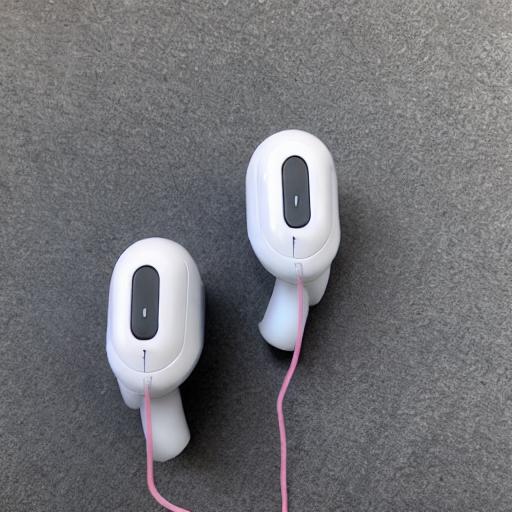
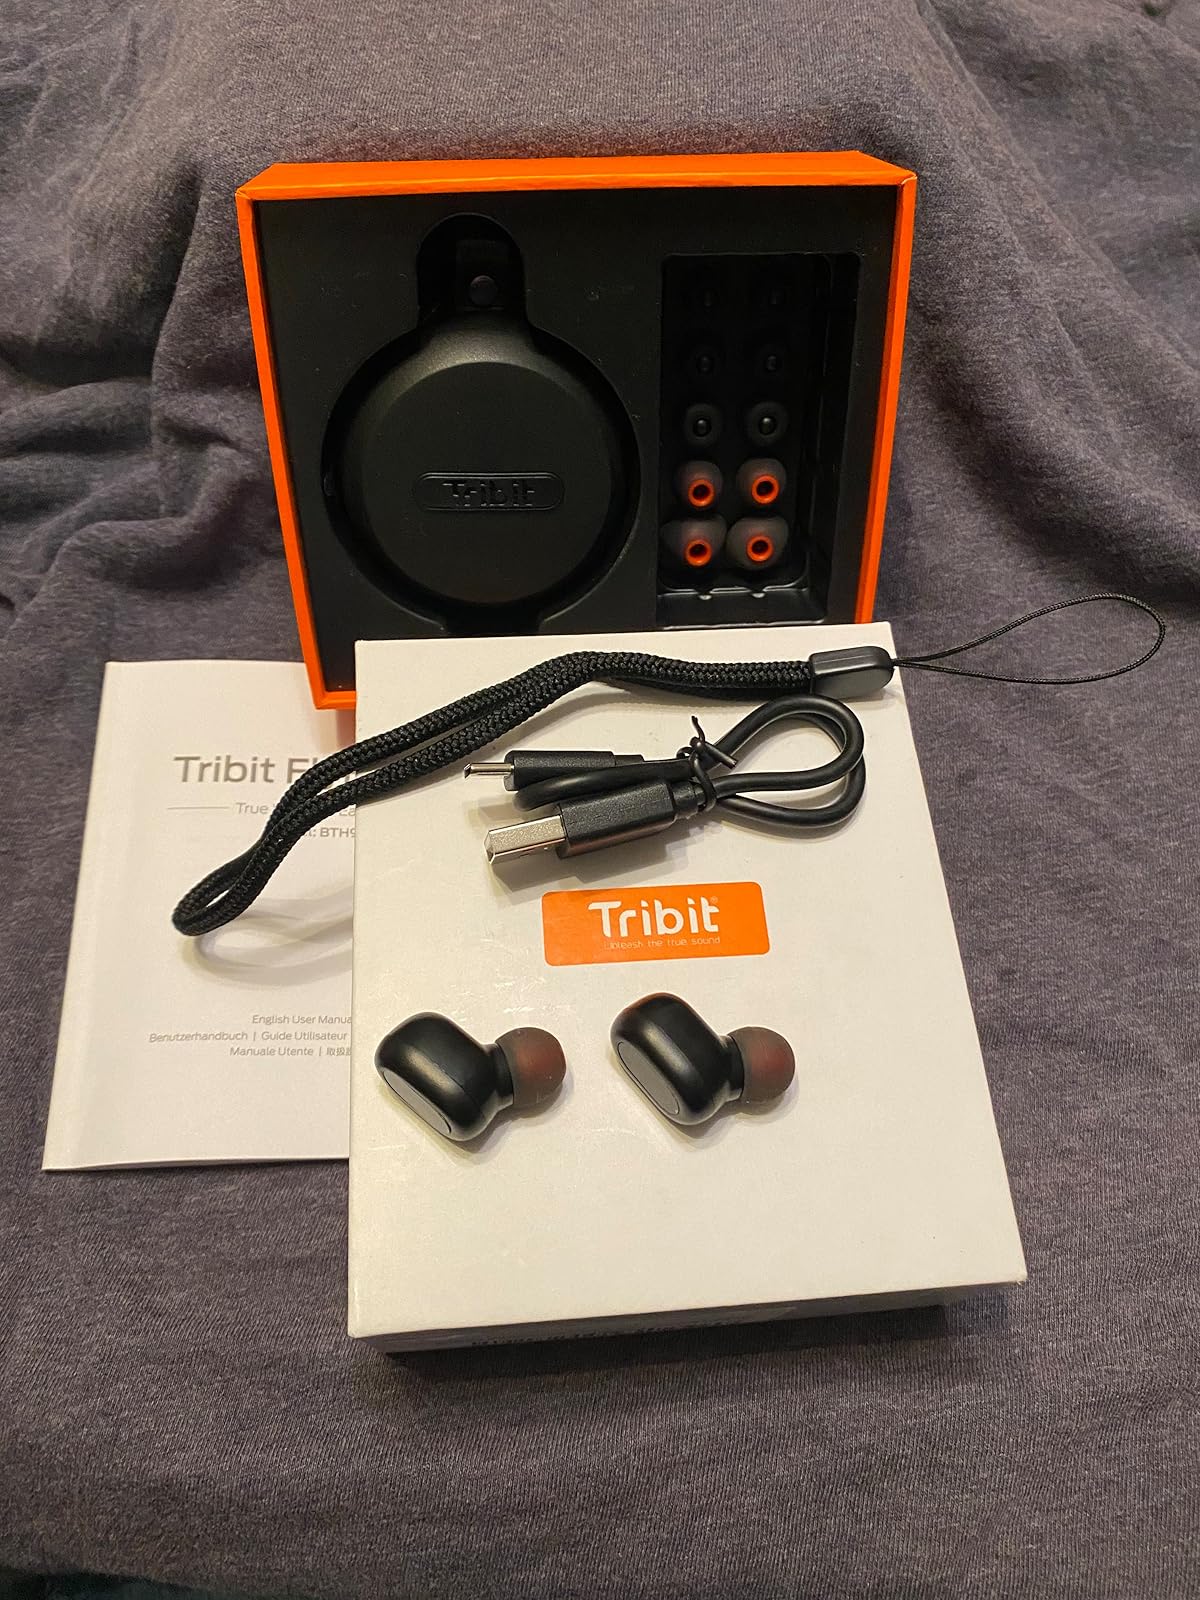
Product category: earbuds
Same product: no